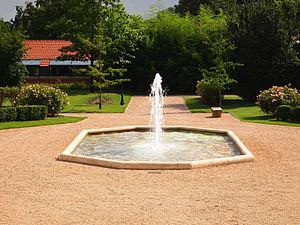
Square de la mairie d'Arnas
Arnas est une commune française située dans le département du Rhône, en région Auvergne-Rhône-Alpes.